342

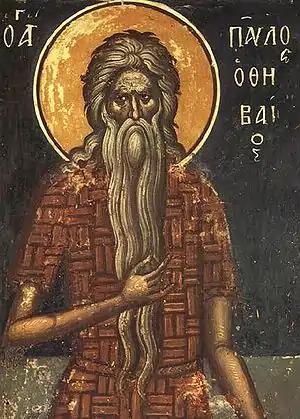
Saint Paul of Thebes

Year 342 (CCCXLII) was a common year starting on Friday of the Julian calendar. At the time, it was known as the Year of the Consulship of Constantius and Claudius (or, less frequently, year 1095 "Ab urbe condita"). The denomination 342 for this year has been used since the early medieval period, when the Anno Domini calendar era became the prevalent method in Europe for naming years.